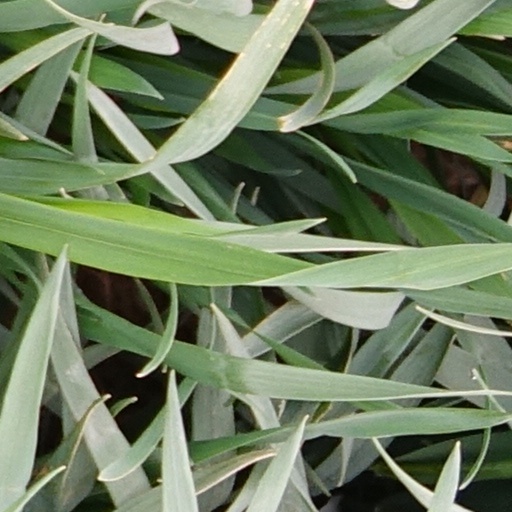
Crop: wheat